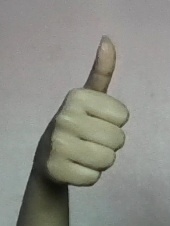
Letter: aleff